Borden Grammar School

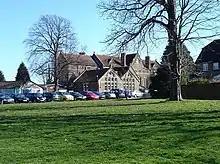
The old Borden Grammar School now Sittingbourne Adult Education College

Plans for a boys' school in Borden began in 1875, as a new way of using some of the accumulated funds from the Barrow Trust, established from the estate of William Barrow (d. 1707), a local farmer, for the benefit of the poorer inhabitants of the village. The trustees of the Barrow Trust became the new school's governors, and they began organising a suitable sum of money to allow the project to go ahead. Within a few years, they had amassed £9,500 and the building of the school began on a seven-acre site in Riddles Road, which belonged to the trust. The Barrow Boys' School, Borden, was to be an independent day and boarding school, designed to have some fifty boarders and some 150 day pupils. The school formally opened in October 1878, with just twenty-three pupils (nine of them from the village of Borden) and one full-time member of staff (the headmaster, Rev. William Henry Bond). A full-time assistant master was recruited in 1880, followed by a second full-time assistant master in 1883.